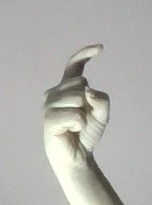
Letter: ra